Printmaking

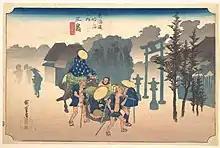
Hiroshige, "Morning Mist"

A variant of engraving, done with a sharp point, rather than a v-shaped burin. While engraved lines are very smooth and hard-edged, drypoint scratching leaves a rough burr at the edges of each line. This burr gives drypoint prints a characteristically soft, and sometimes blurry, line quality. Because the pressure of printing quickly destroys the burr, drypoint is useful only for very small editions; as few as ten or twenty impressions. To counter this, and allow for longer print runs, electro-plating (here called steelfacing) has been used since the nineteenth century to harden the surface of a plate.